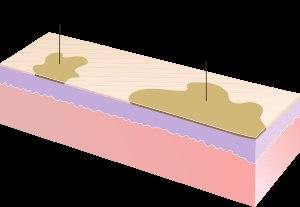
Le nom générique de dermatose désigne toutes les affections de la peau et des muqueuses, indépendamment de leur cause. Ce sont des affections bénignes ou plus graves qui concernent la « barrière souple » entourant et protégeant l'organisme.
La macule est une lésion cutanée, visible mais non palpable, sous forme d'une tache de couleur et de taille variables. Elle ne présente pas de relief notable à la surface de la peau.